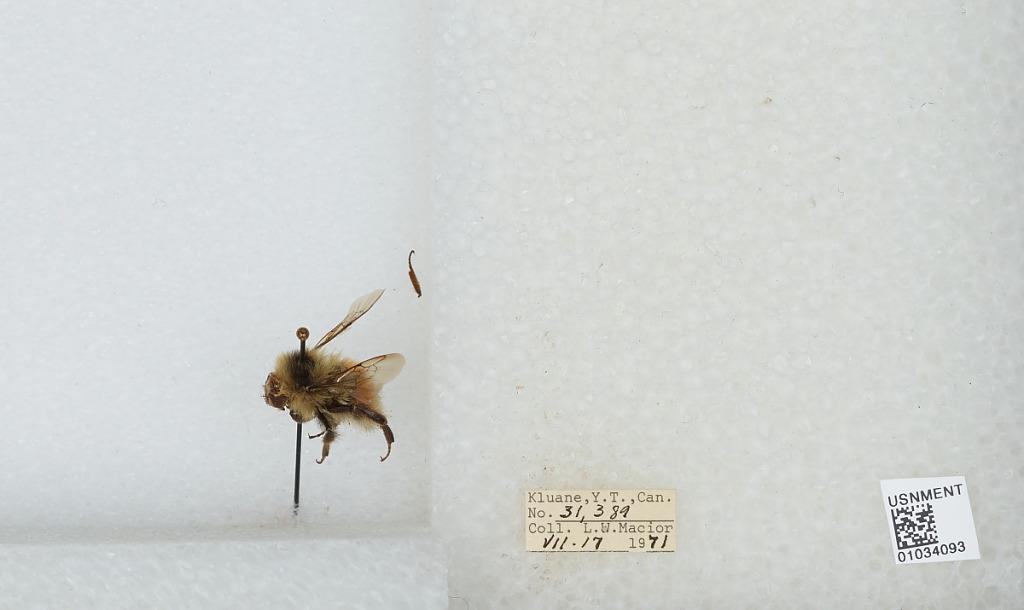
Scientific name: Bombus (Pyrobombus) sylvicola Kirby
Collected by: L. Macior
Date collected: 1971-7-17
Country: Canada
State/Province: Yukon Territory
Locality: Kluane
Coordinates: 60.75, -139.5